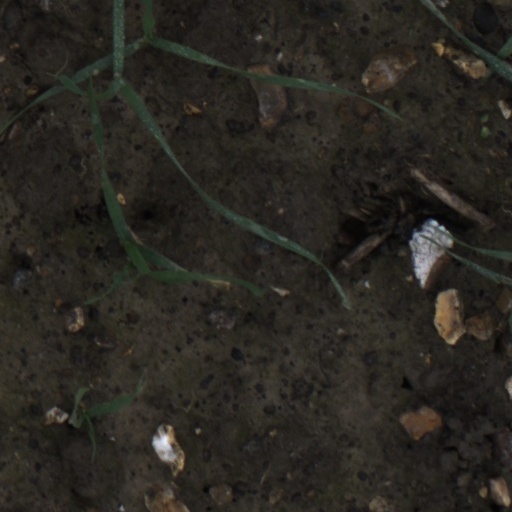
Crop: wheat